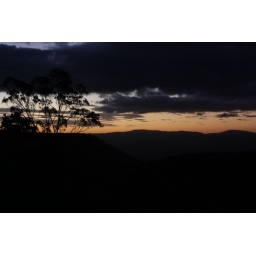
our view from the house in the blue mountains